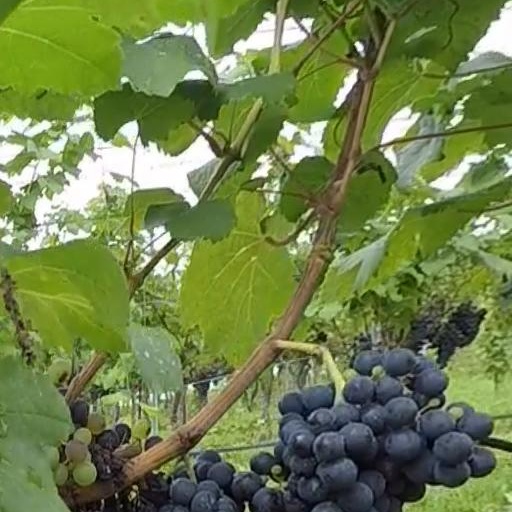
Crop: grape